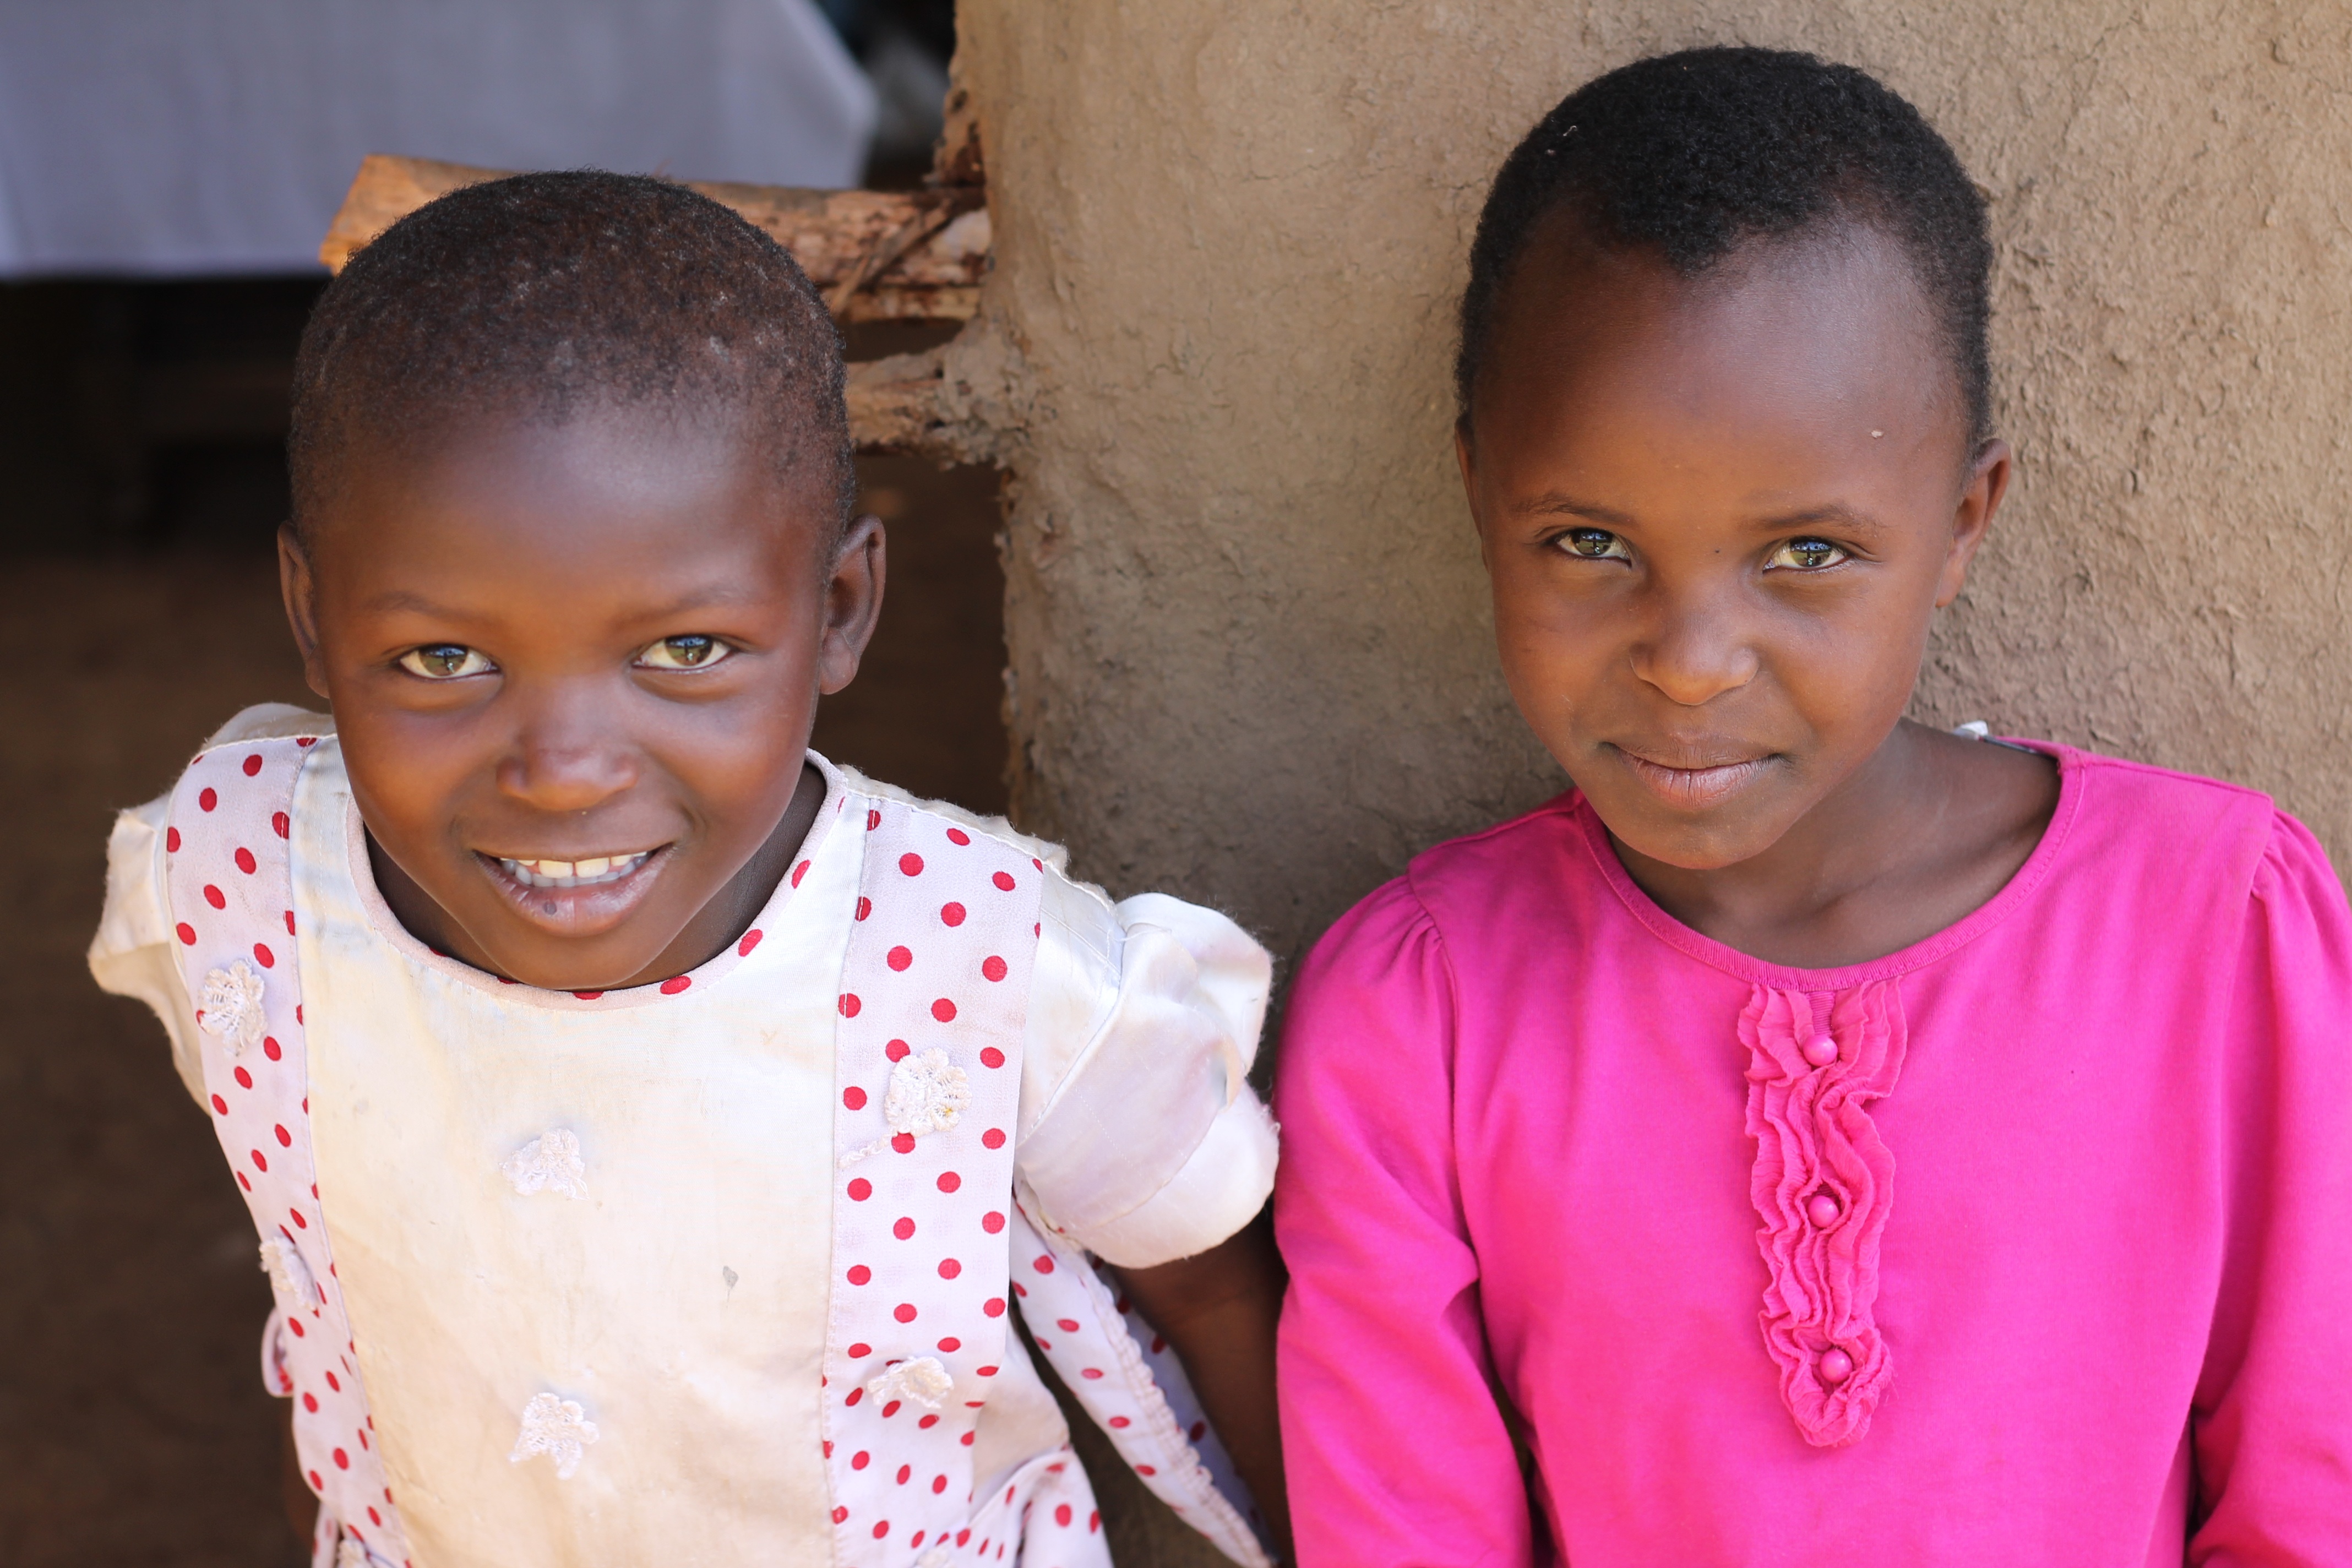
person, people, child, charity, human, smile, family, girls, children, innocent, faith, infant, toddler, party, foundation, hope, beauty, beautiful, african, volunteer, humanitarian, short haircut